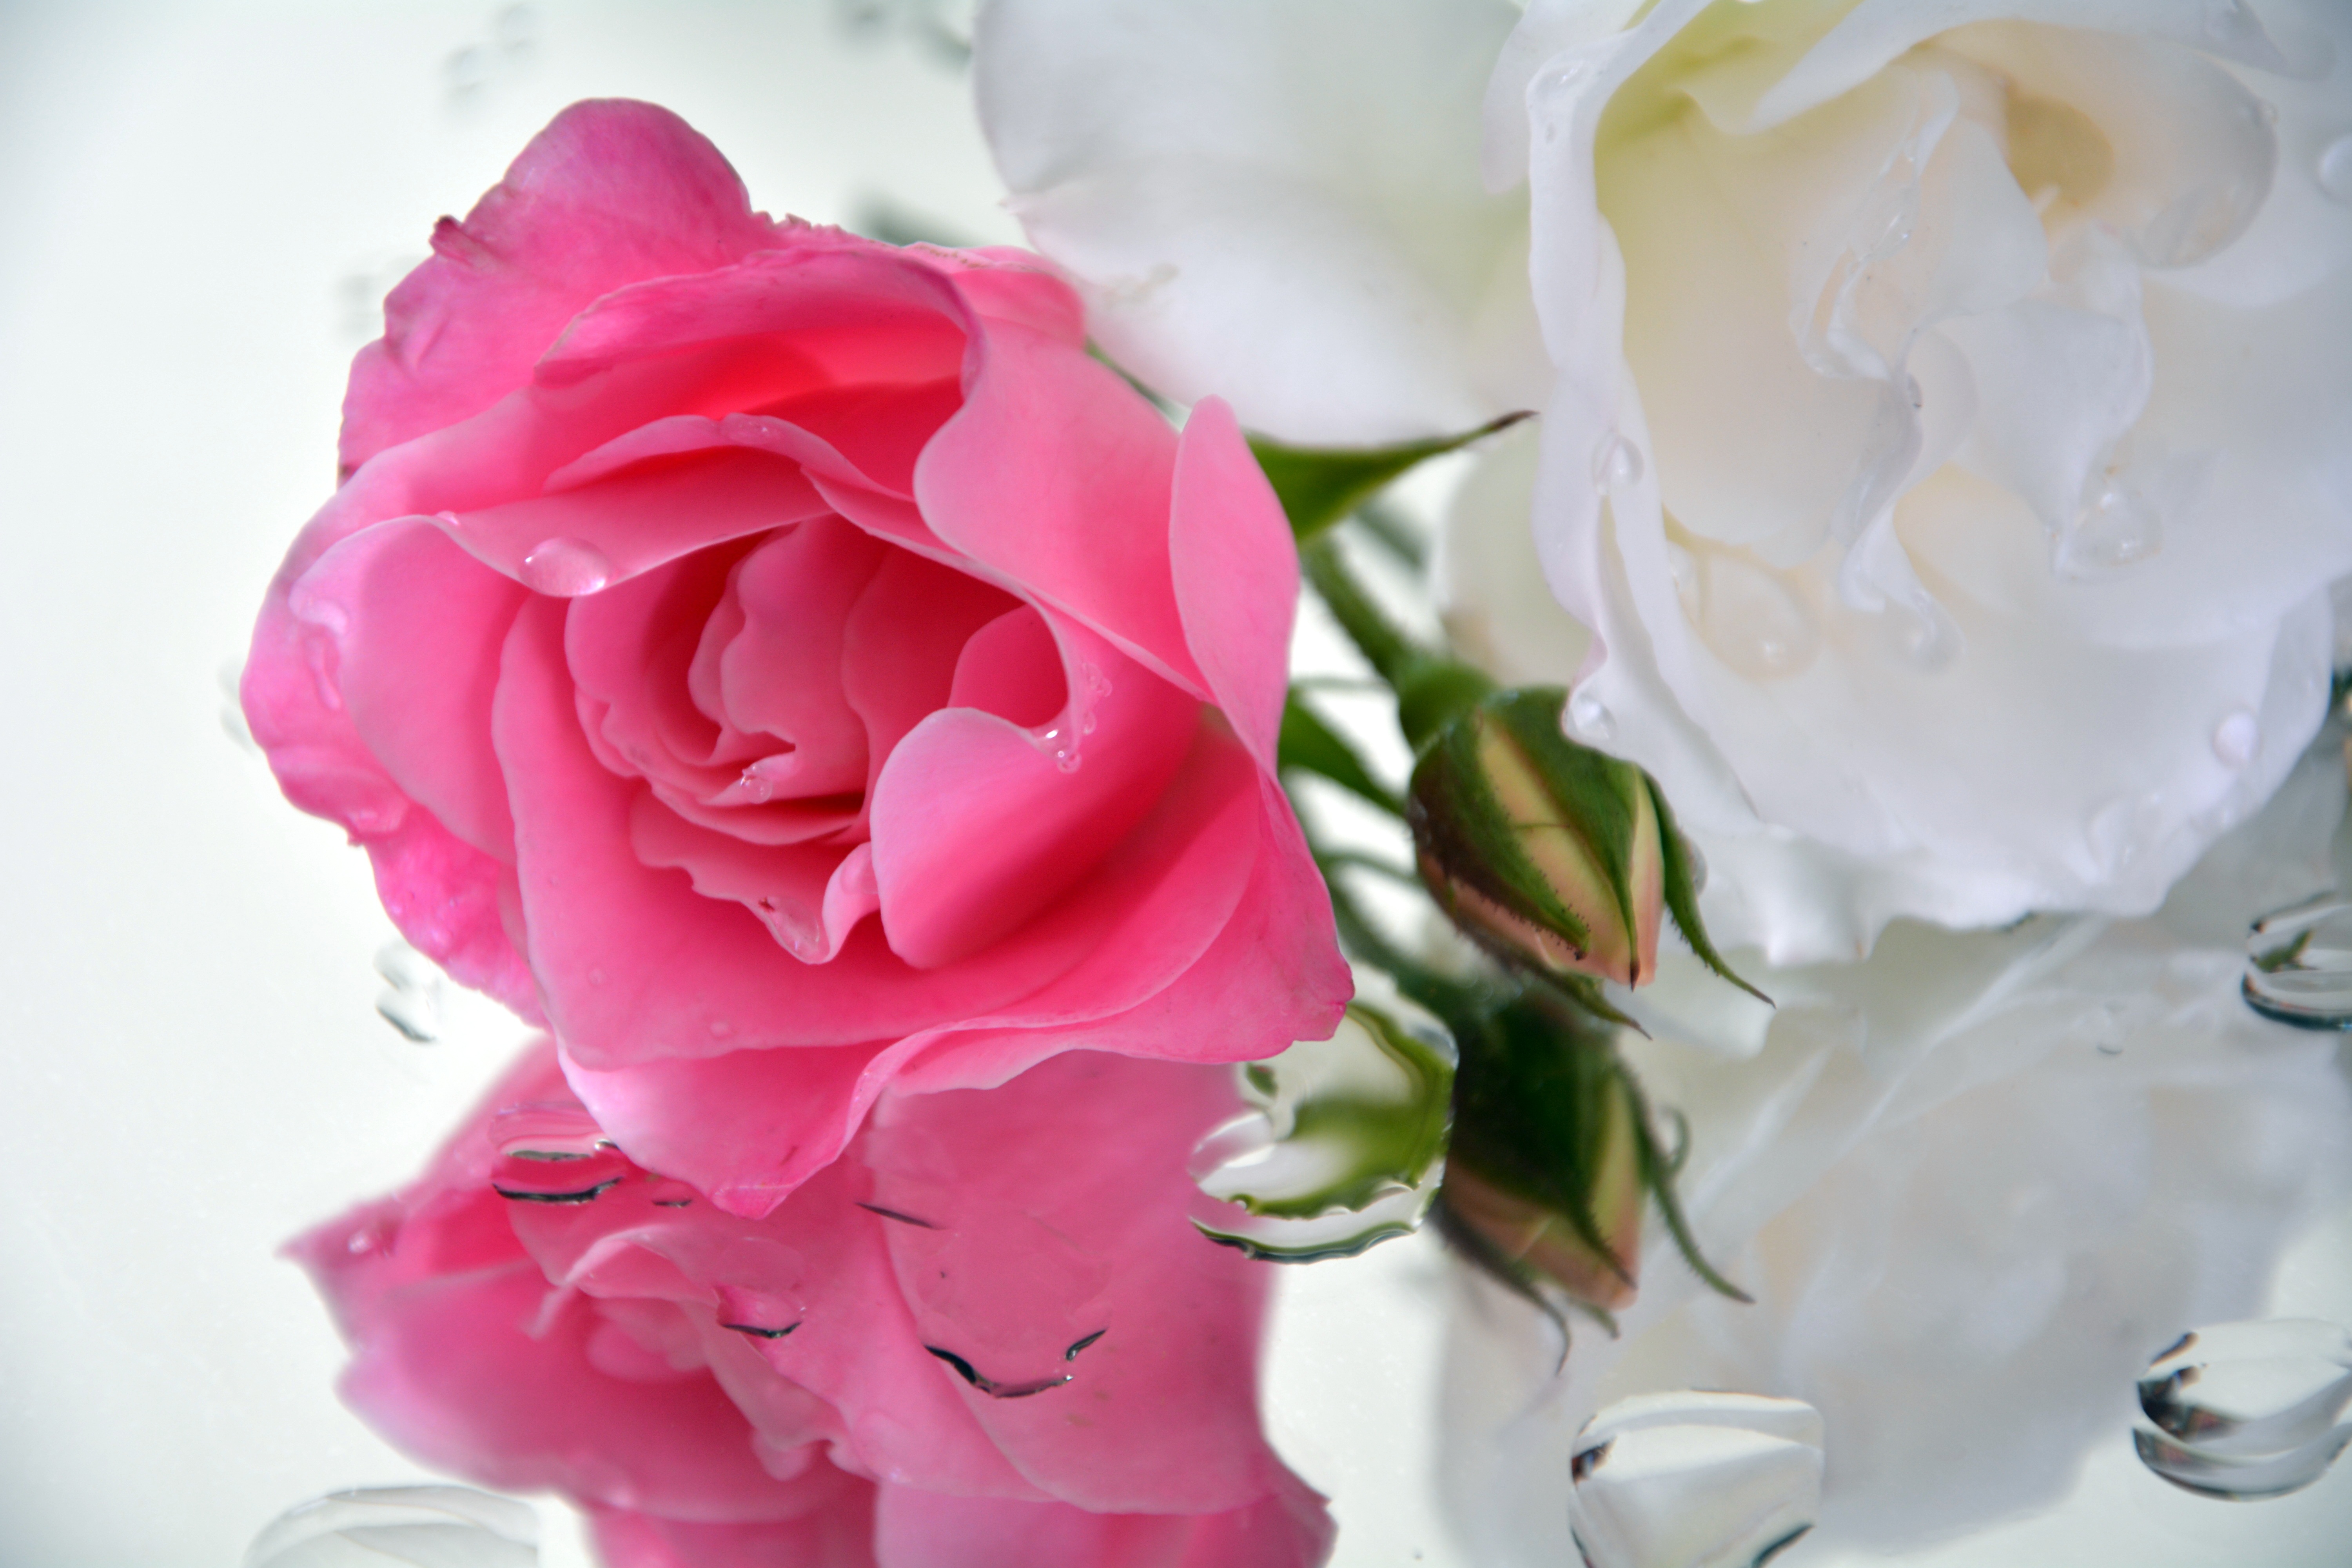
plant, white, flower, petal, rose, pink, roses, floristry, peony, icebergs, pedals, flowering plant, garden roses, rose family, flower bouquet, cut flowers, floral design, land plant, flower arranging